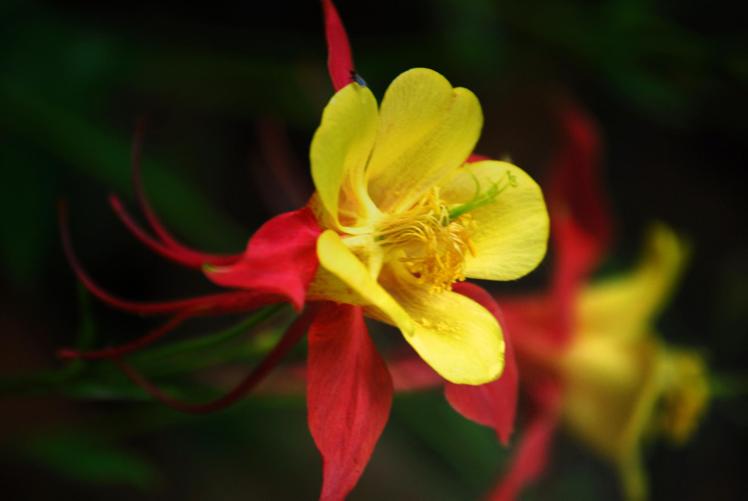
Label: columbine